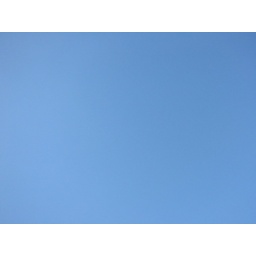
Not a cloud in the sky